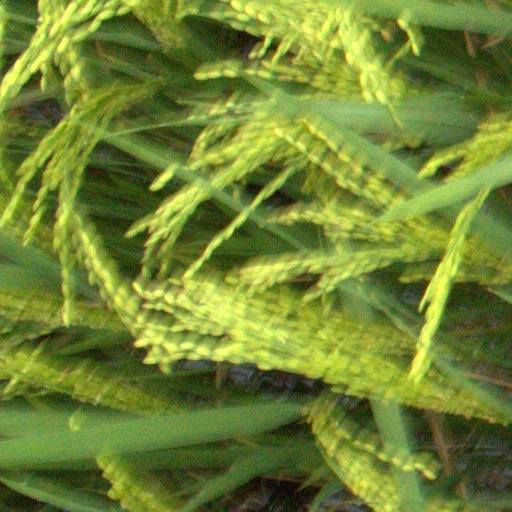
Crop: rice